Harry Toulmin (Unitarian minister)

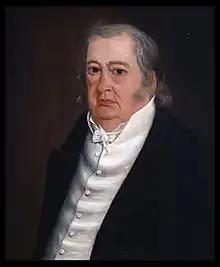
James Garrard appointed Toulmin as his Secretary of State.

Shortly after Toulmin's resignation, James Garrard, a Baptist minister who had supported Toulmin as a trustee of Transylvania, was elected governor of Kentucky. At first, Garrard elected to re-appoint sitting Secretary of State James Brown, but when Brown retired in October 1796, Garrard appointed Toulmin as his replacement. He served in this capacity from 1796 to 1804, spanning both of Garrard's consecutive terms as governor. As a result of Garrard's relationship with Toulmin, he began to accept some tenets of Unitarianism, specifically the doctrines of Socinianism. By 1802, Garrard and his associate Augustine Eastin had not only adopted these beliefs, but had indoctrinated their Baptist congregations with them as well. The Elkhorn Baptist Association condemned Garrard and Eastin's beliefs as heretical and tried to persuade the two men to abandon them. When that effort failed, the Association ceased correspondence and association with both men. This event ended Garrard's ministry and his association with the Baptist church.